Hugh Verity

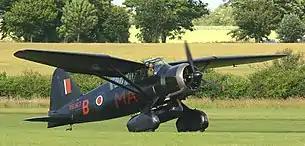
Westland Lysander Mk III (SD), the type used for special missions into occupied France during World War II.

Verity was promoted temporary squadron leader on 1 June 1942. In his role as Night Operations Officer he learned of the use of the Westland Lysander in the Royal Air Force Special Duty Service. He arranged an interview with P. Charles "Pick" Pickard, the new commanding officer of No. 161 Squadron RAF. In October 1942 he was given command of A-Flight, which used the Lysander aircraft for SOE missions into occupied France, inserting and extracting agents, resistance members and Allied prisoners. Verity noted he had to lead an eclectic group of pilots, all of whom were very capable, including Frank Rymills, Peter Vaughan-Fowler and Jim McCairns.